Arcenio James Advincula

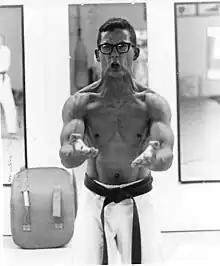
A. J. Advincula practicing Sanchin Kata, 1979

Advincula was born in Juneau, Alaska, on January 25, 1938. When World War Two broke out Advincula's father, who was Filipino, brought him to a Filipino family by the name of Diaz to take care of him. His father left for Anchorage where he worked for the U. S. Army Air Corps at Elmendorf Air Base. At the conclusion of the war in 1945 Advincula was reunited with his father in Anchorage.